Snell's window

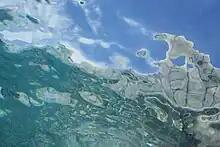
The edge of Snell's window, in this case the boundary between reflected bottom (teal) and refracted sky and above-water structures (blue and gray)

Snell's window (also called Snell's circle or optical man-hole) is a phenomenon by which an underwater viewer sees everything above the surface through a cone of light of width of about 96 degrees. This phenomenon is caused by refraction of light entering water, and is governed by Snell's Law. The area outside Snell's window will either be completely dark or show a reflection of underwater objects by total internal reflection.